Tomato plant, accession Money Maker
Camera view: bottom (45 deg); turntable rotation: 300 degrees
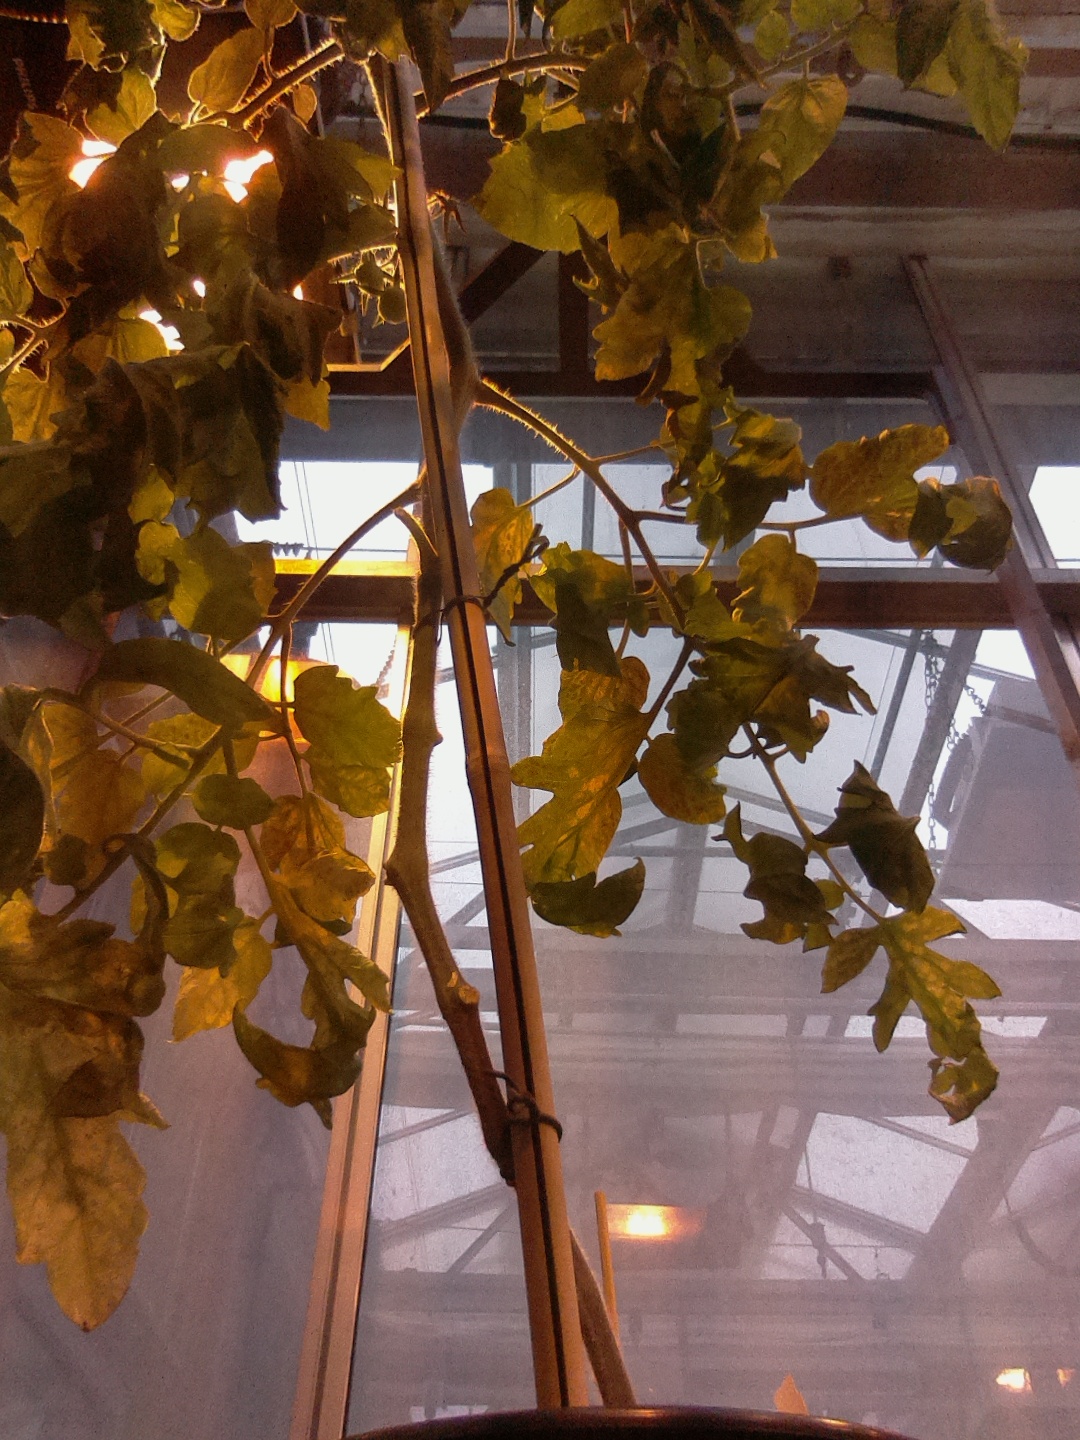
BBCH growth stage 71: 10%-20% of final fruit size